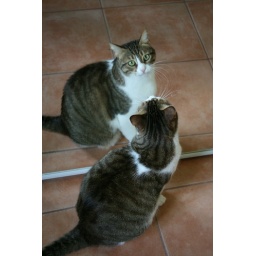
cat in mirror